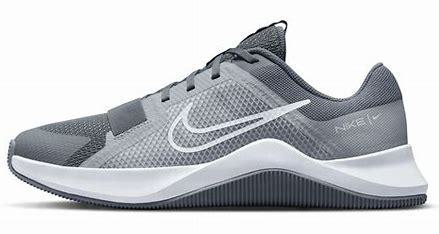
Brand: Nike
Model: MC 2